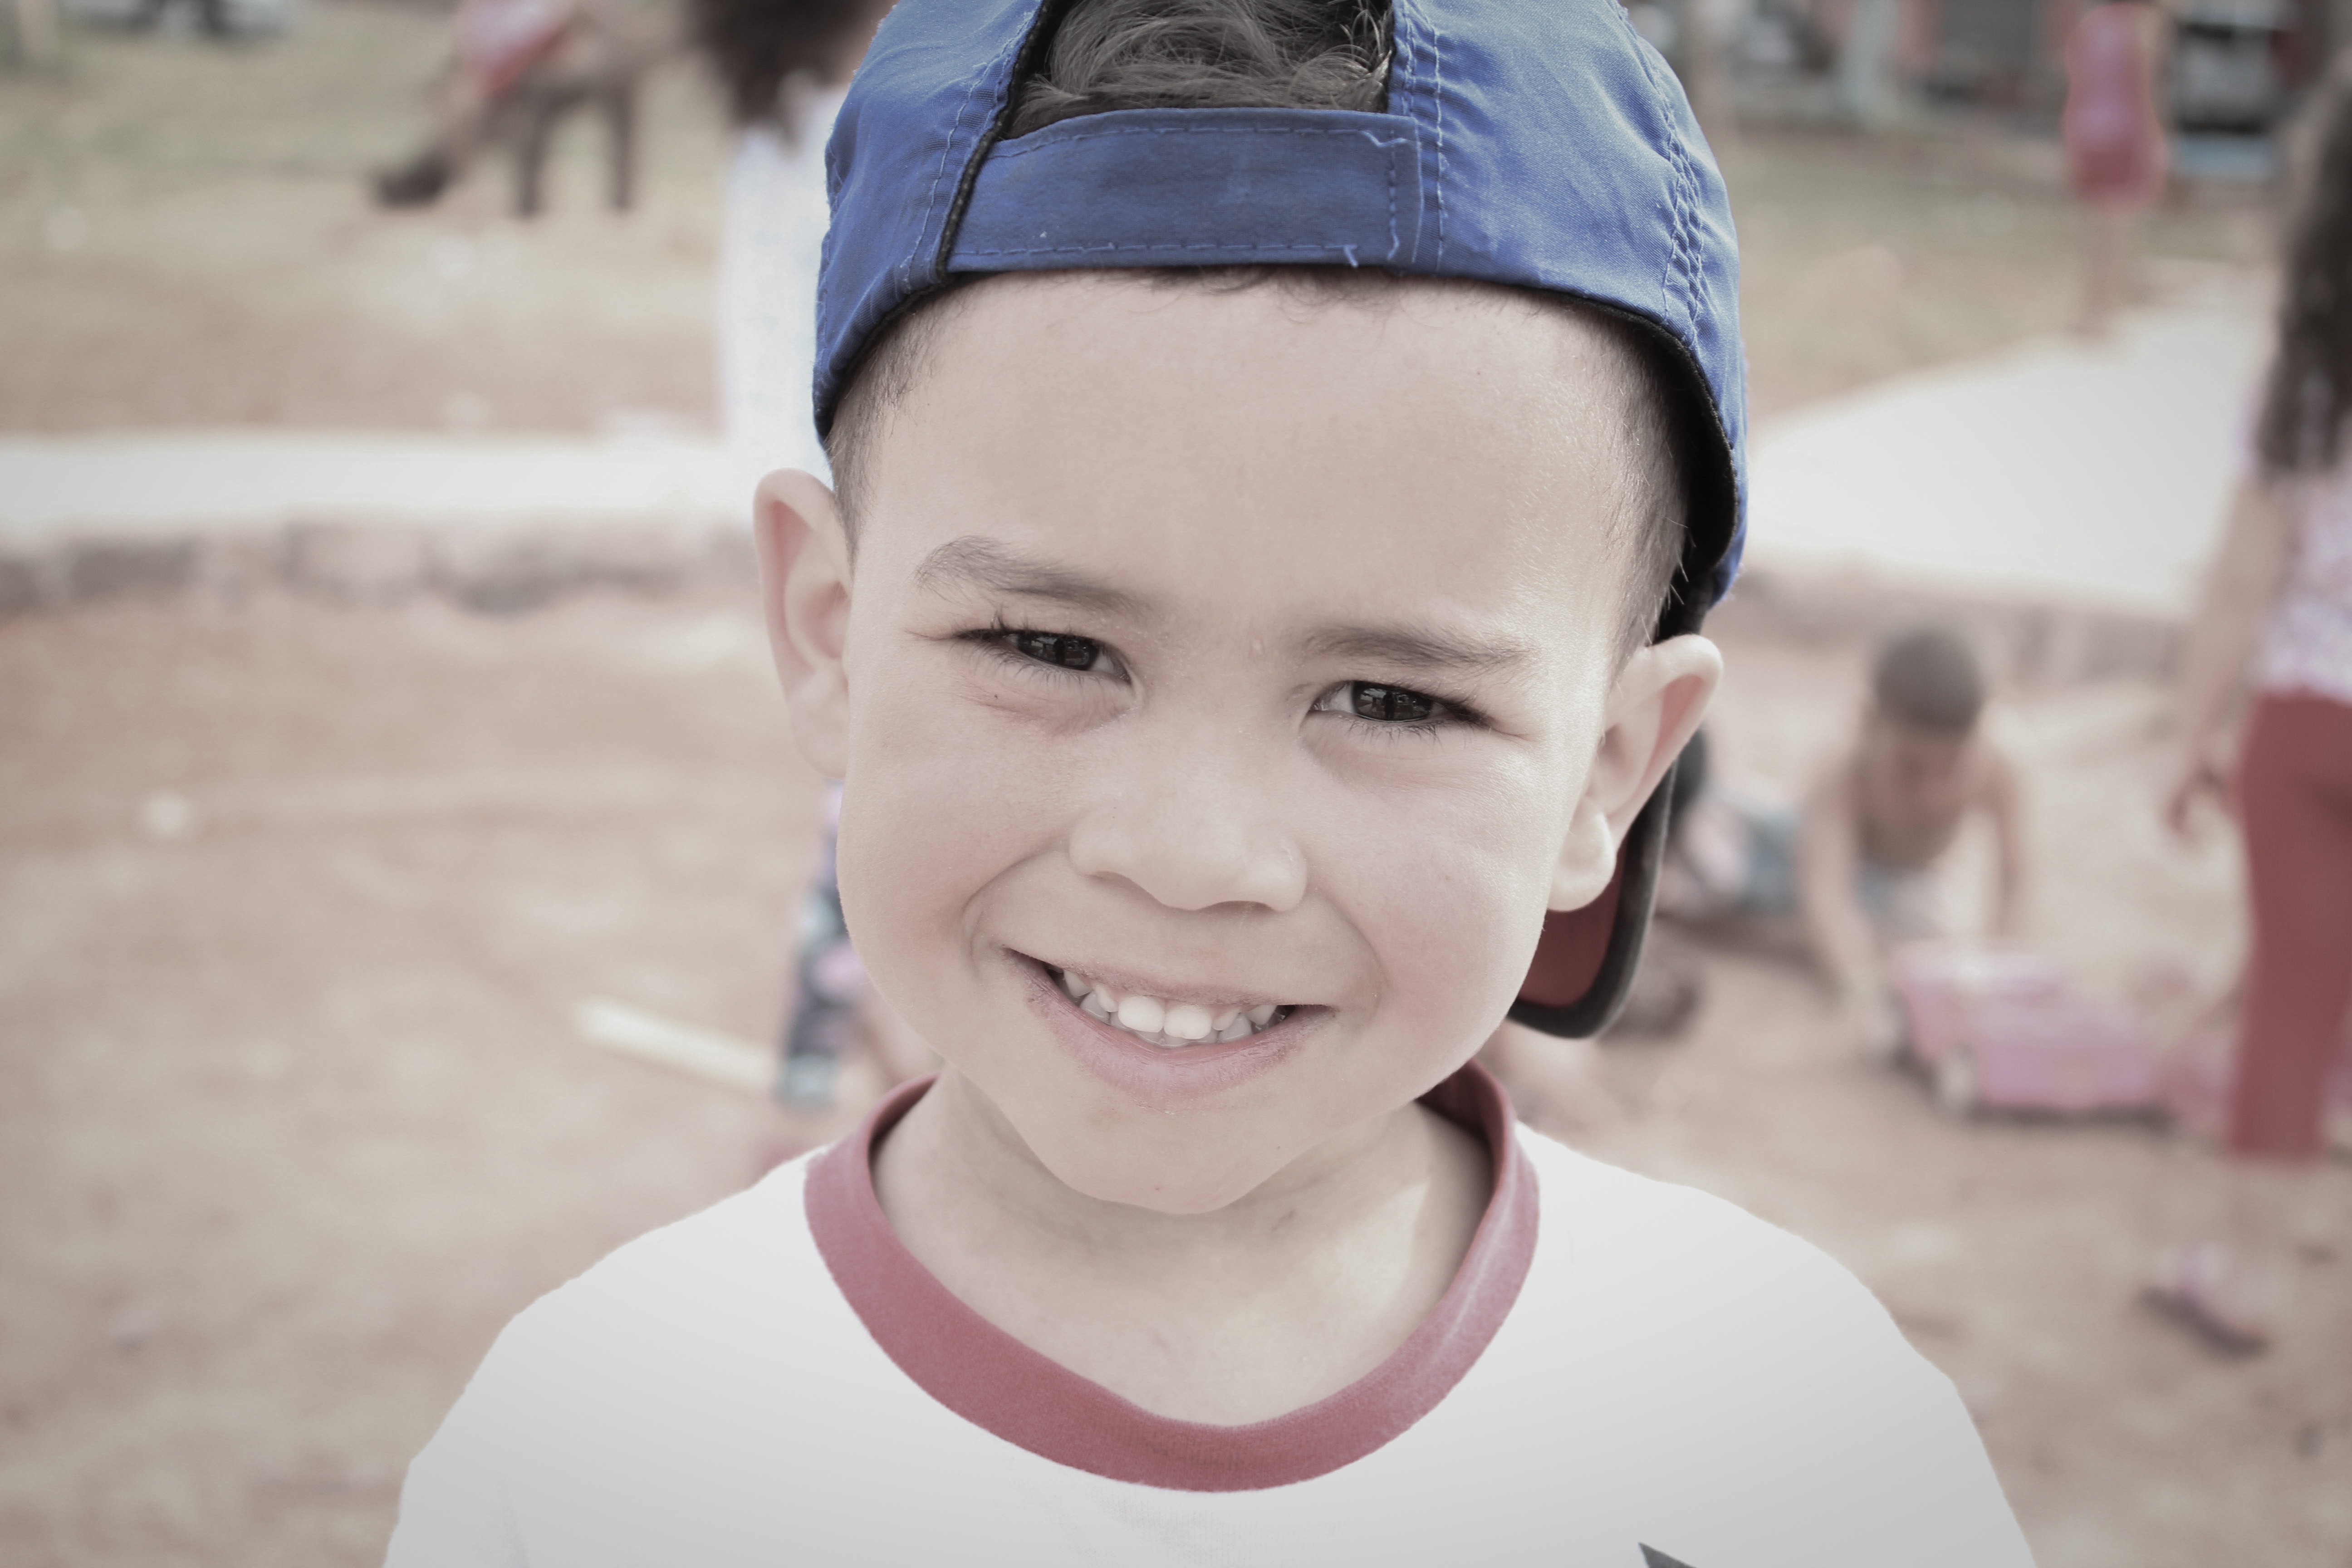
person, people, girl, white, sweet, boy, kid, male, portrait, spring, color, child, pink, facial expression, smile, face, infant, toddler, head, photograph, skin, beauty, beautiful, day, emotion, portrait photography